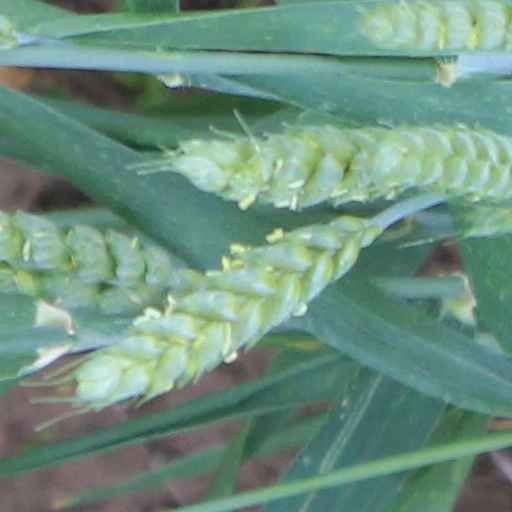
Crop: wheat